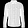
Label: Shirt